Arthur F. Devereux

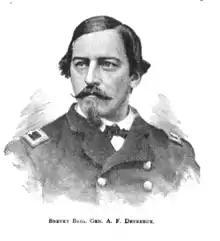

Arthur Forrester Devereux (April 27, 1838 – February 13, 1906) was a captain in the Massachusetts Volunteer Militia prior to the Civil War and a colonel in the Union Army during the Civil War. He is notable for his expertise and proficiency in the instruction of military drill. During the Battle of Gettysburg, the 19th Massachusetts Infantry, under his command, played an important role in filling a breach in the Union lines during Pickett's Charge. After his active service had concluded, Devereux was awarded the honorary rank of brevet brigadier general, United States Volunteers, by appointment of President Andrew Johnson on February 21, 1866, to rank from March 13, 1865, and confirmation by the U.S. Senate on April 10, 1866.